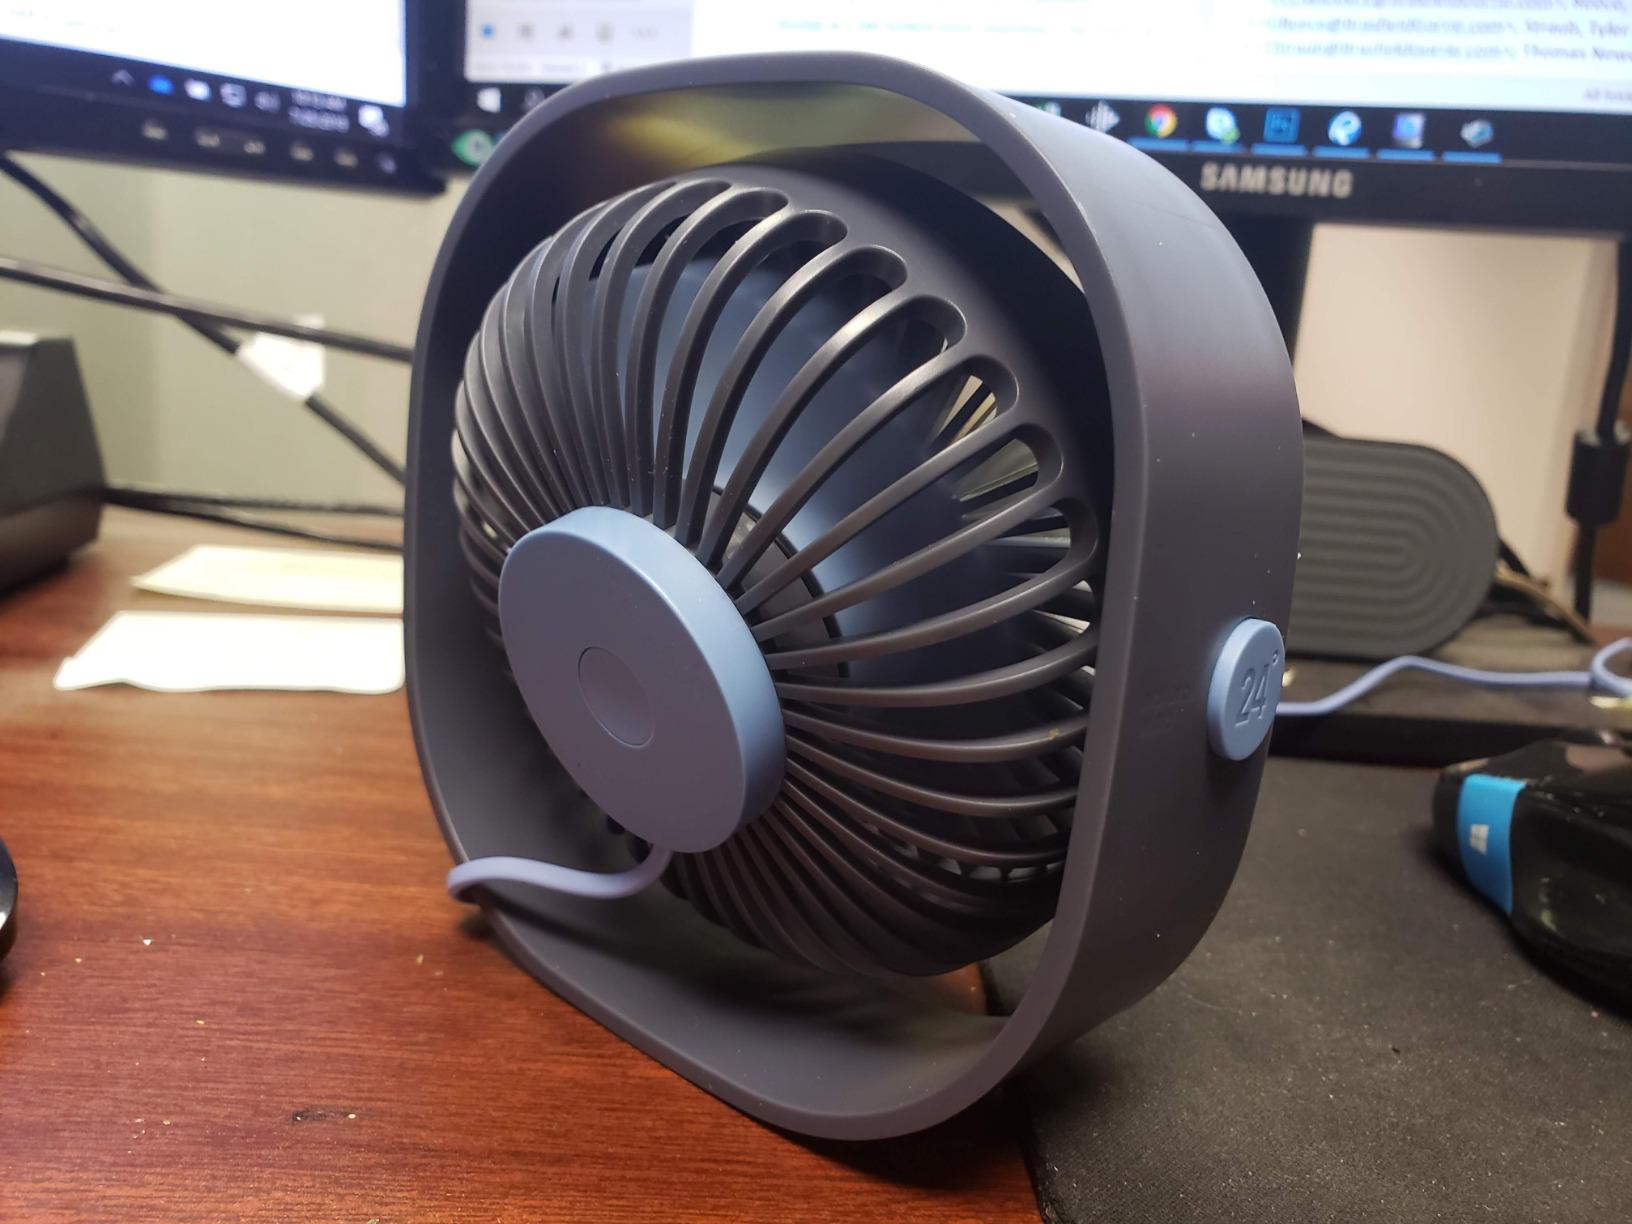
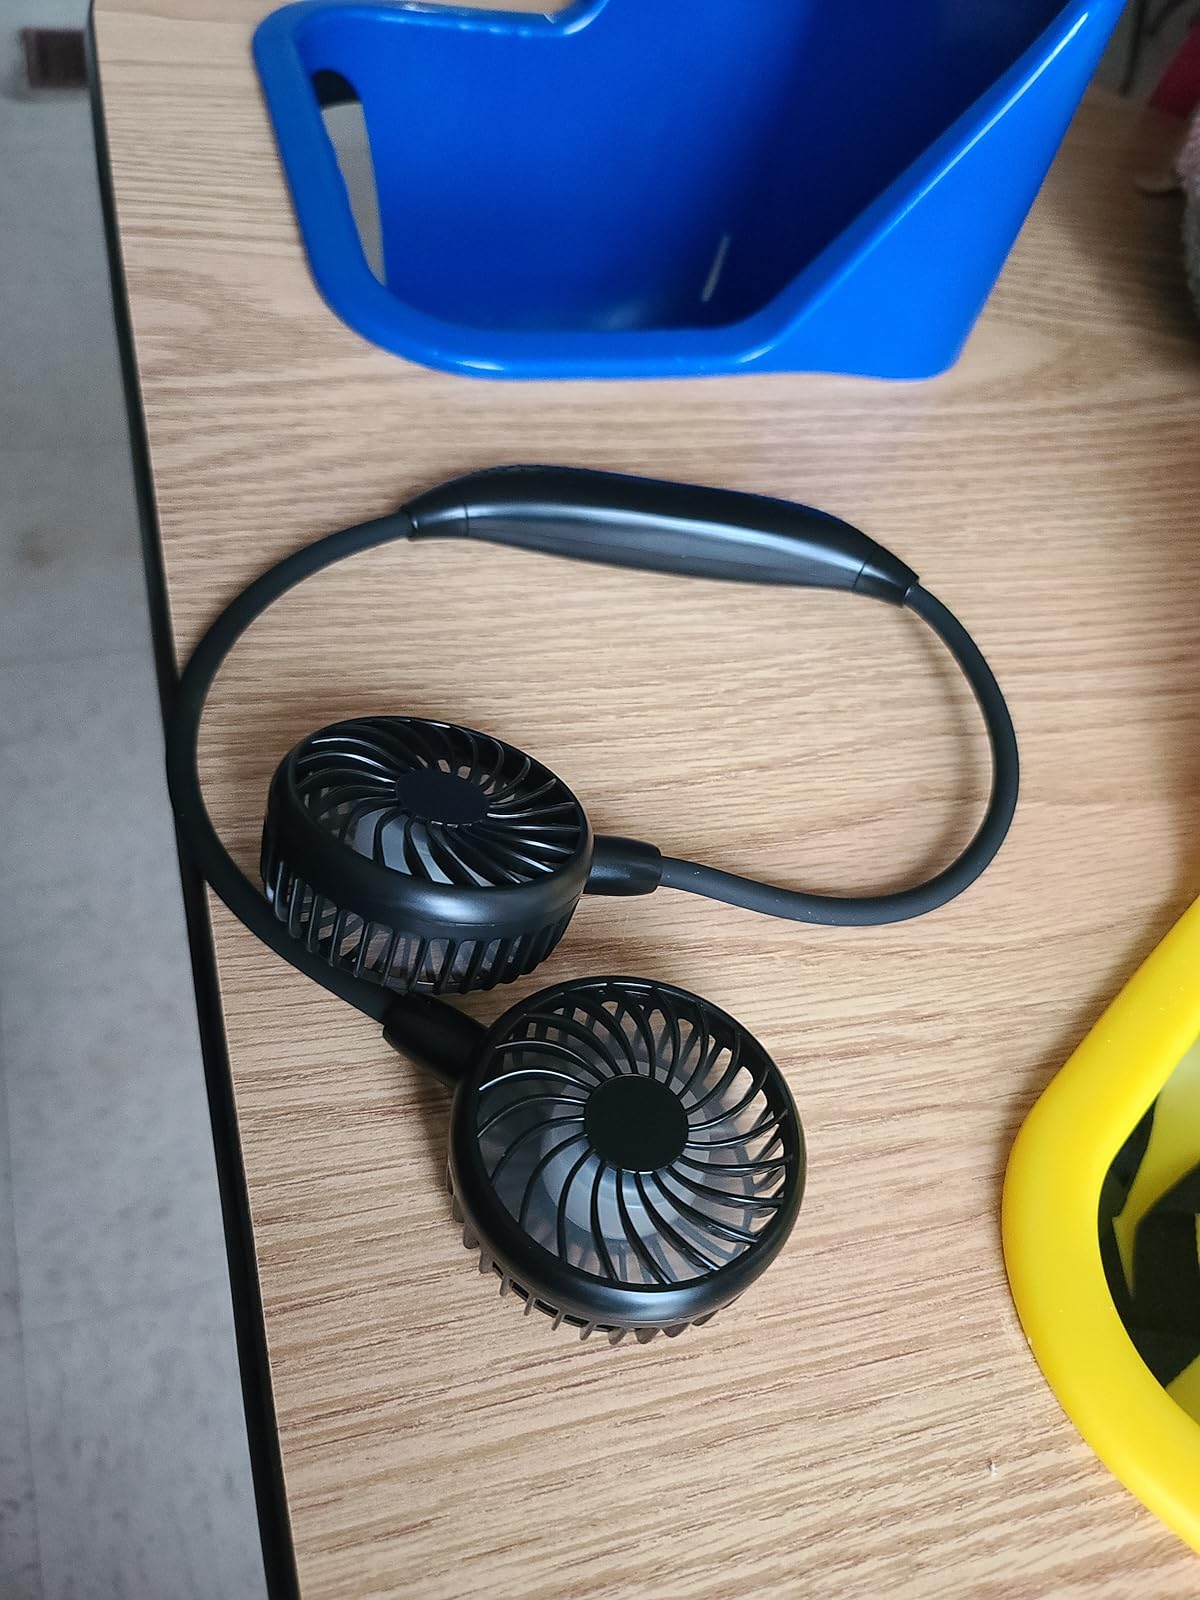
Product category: fan
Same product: no